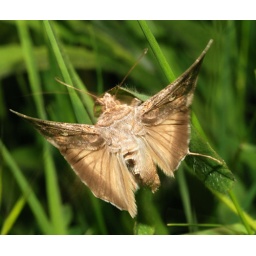
this is a silver y moth on the moment of take off, in venus pools nature reserve